Pero Fernandes Sardinha

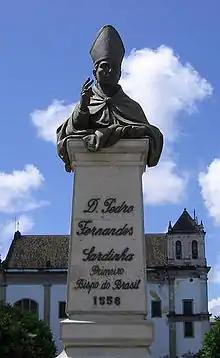
Bust of Pedro Fernandes Sardinha in Salvador, Bahia

Sardinha was born in Évora. He studied at the University of Paris circa 1525. He was appointed chaplain of the St. Sebastian Church in Madeira Island in 1529, then moving to Lisbon and Porto. In 1545 he was named dean of the Cathedral of Goa in India. After the death of the governor-general João de Castro, Sardinha returned to Portugal, studying Canon Law in Coimbra.